Bay Ridge United Church

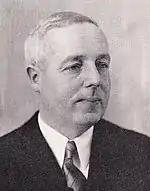

From June 1921 to July 1922, the pulpit of the South United Presbyterian Church, as it was then called, was filled by clergymen and divinity students supplied by various church organizations. The search for a new pastor ended, however, when on July 13, 1922, a young seminary student, John H. Egner, was ordained and on the same day installed in the church as its pastor. Like former pastors, Egner worked tirelessly for the improvement of the church and the Sunday school. Aided by the church members, he increased membership to over 400. While Egner was pastor, the church developed from an organization partially supported by the Board of Home Missions of the United Presbyterian Church to a completely self-supporting organization, ably operating on a sound financial basis.